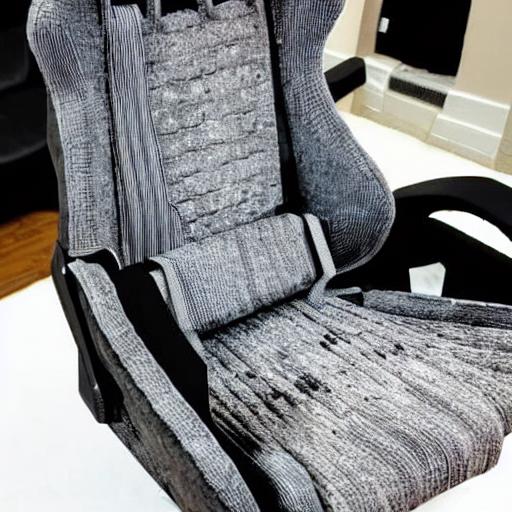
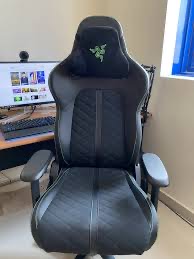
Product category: items_chair
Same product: no